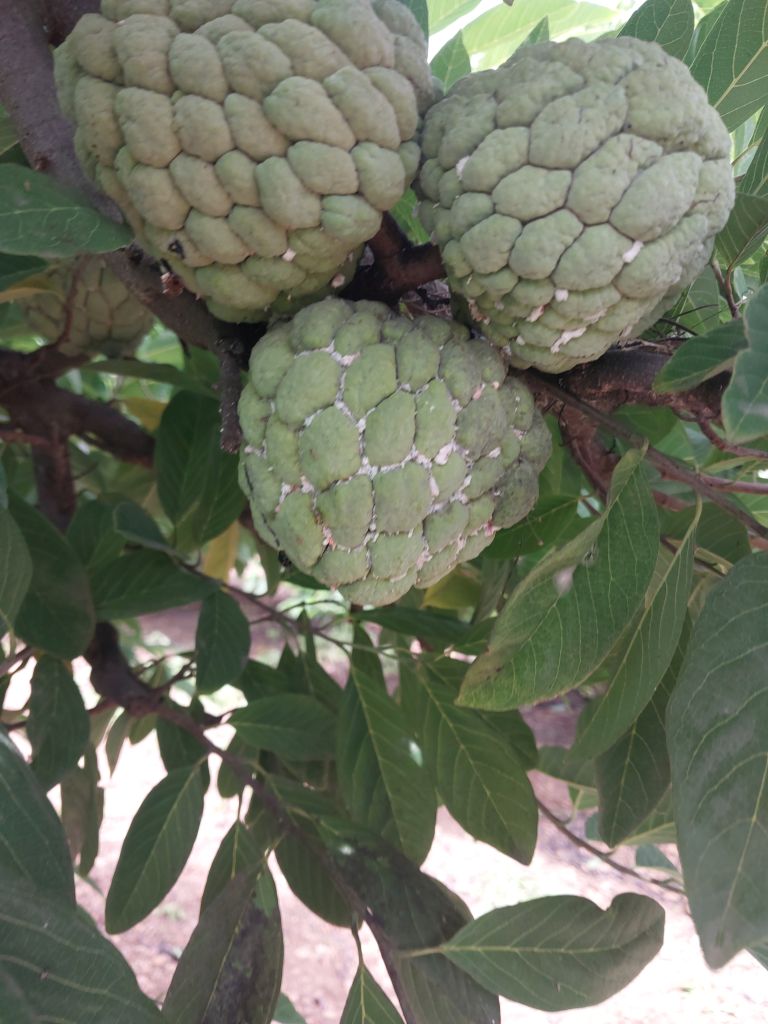
Disease label: Mealy Bug